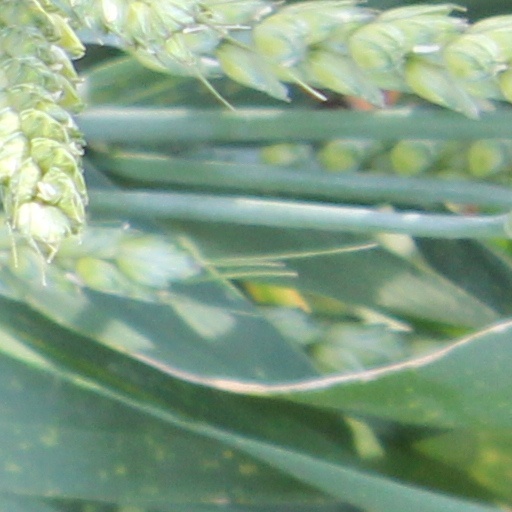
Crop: wheat